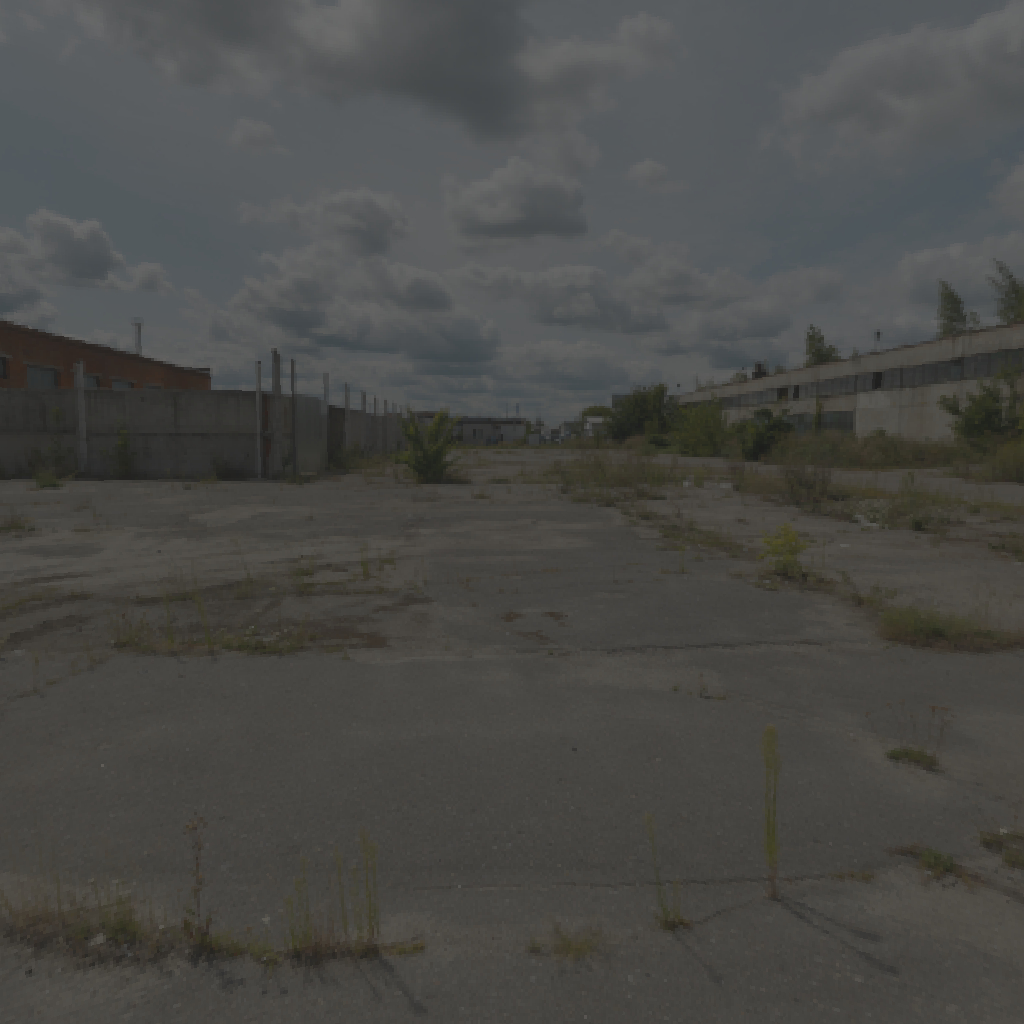
scene-linear HDR photo, Abandoned Parking, outdoor, with visible sun, parking, asphalt, road, tree, bush, skies, urban, midday, partly cloudy, high contrast, natural light, high dynamic range, physically based lighting